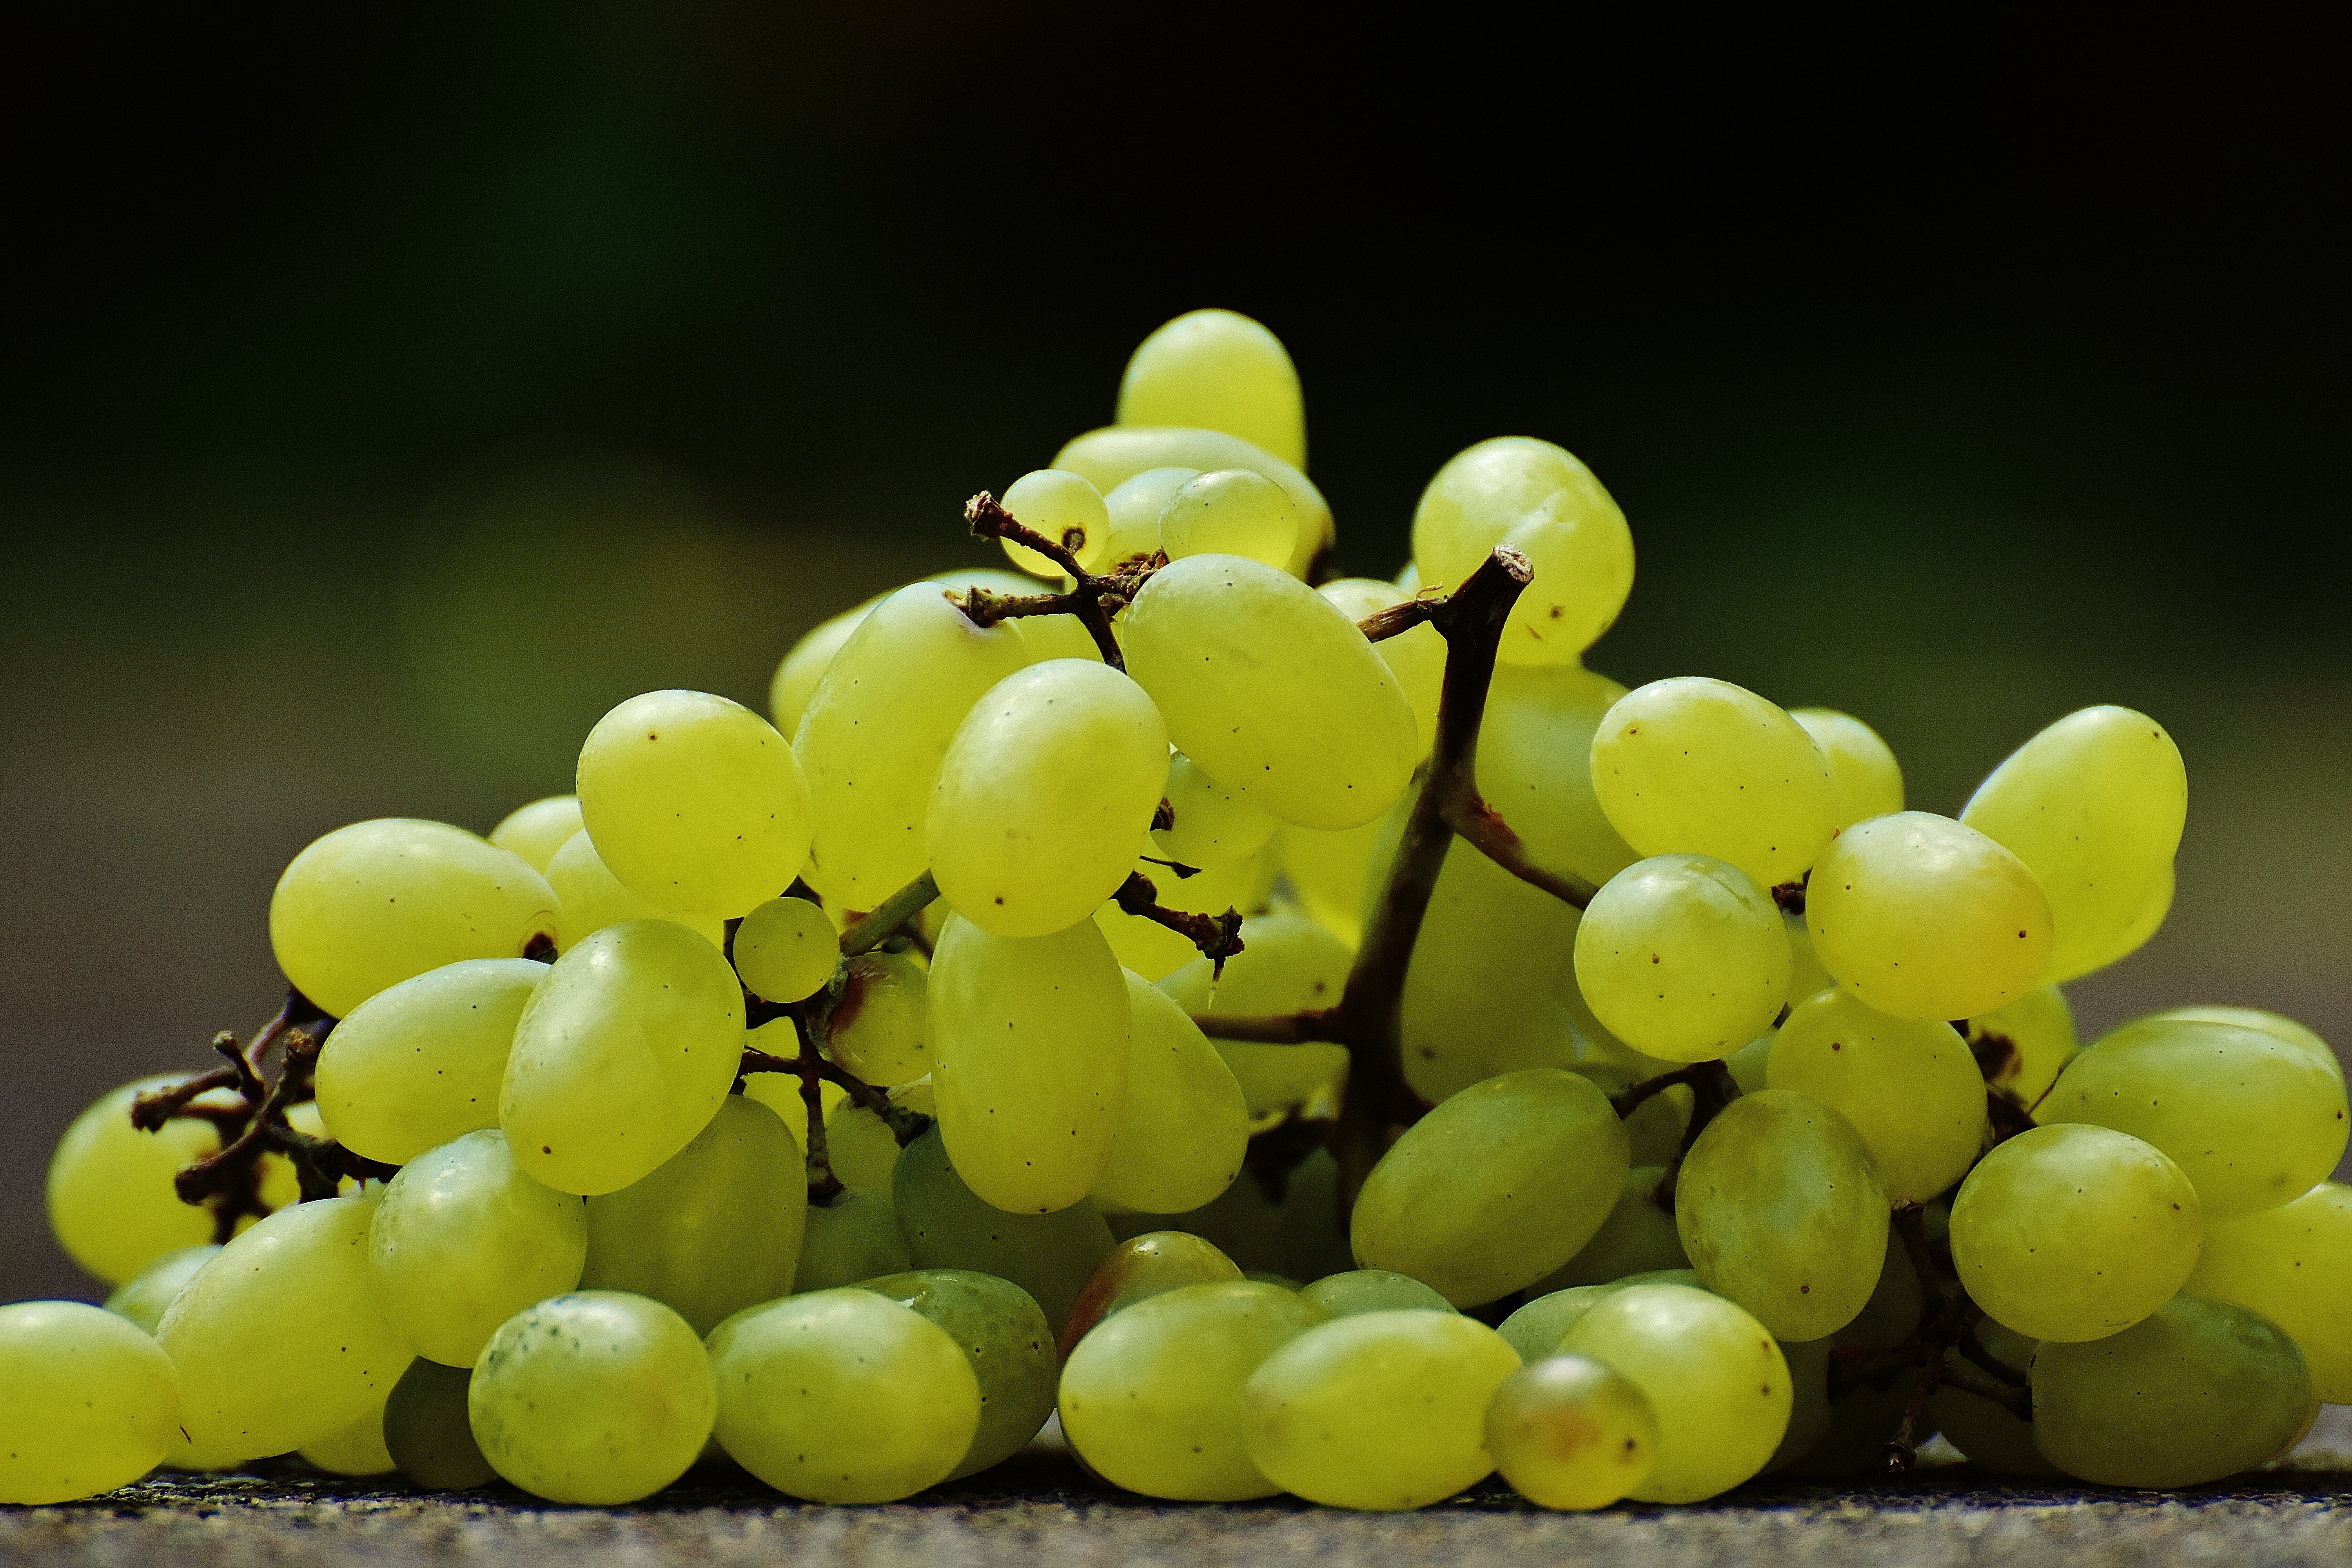
branch, plant, grape, fruit, leaf, flower, ripe, food, green, produce, plate, botany, yellow, healthy, eat, flora, shrub, grapes, macro photography, flowering plant, vitis, land plant, grapevine family